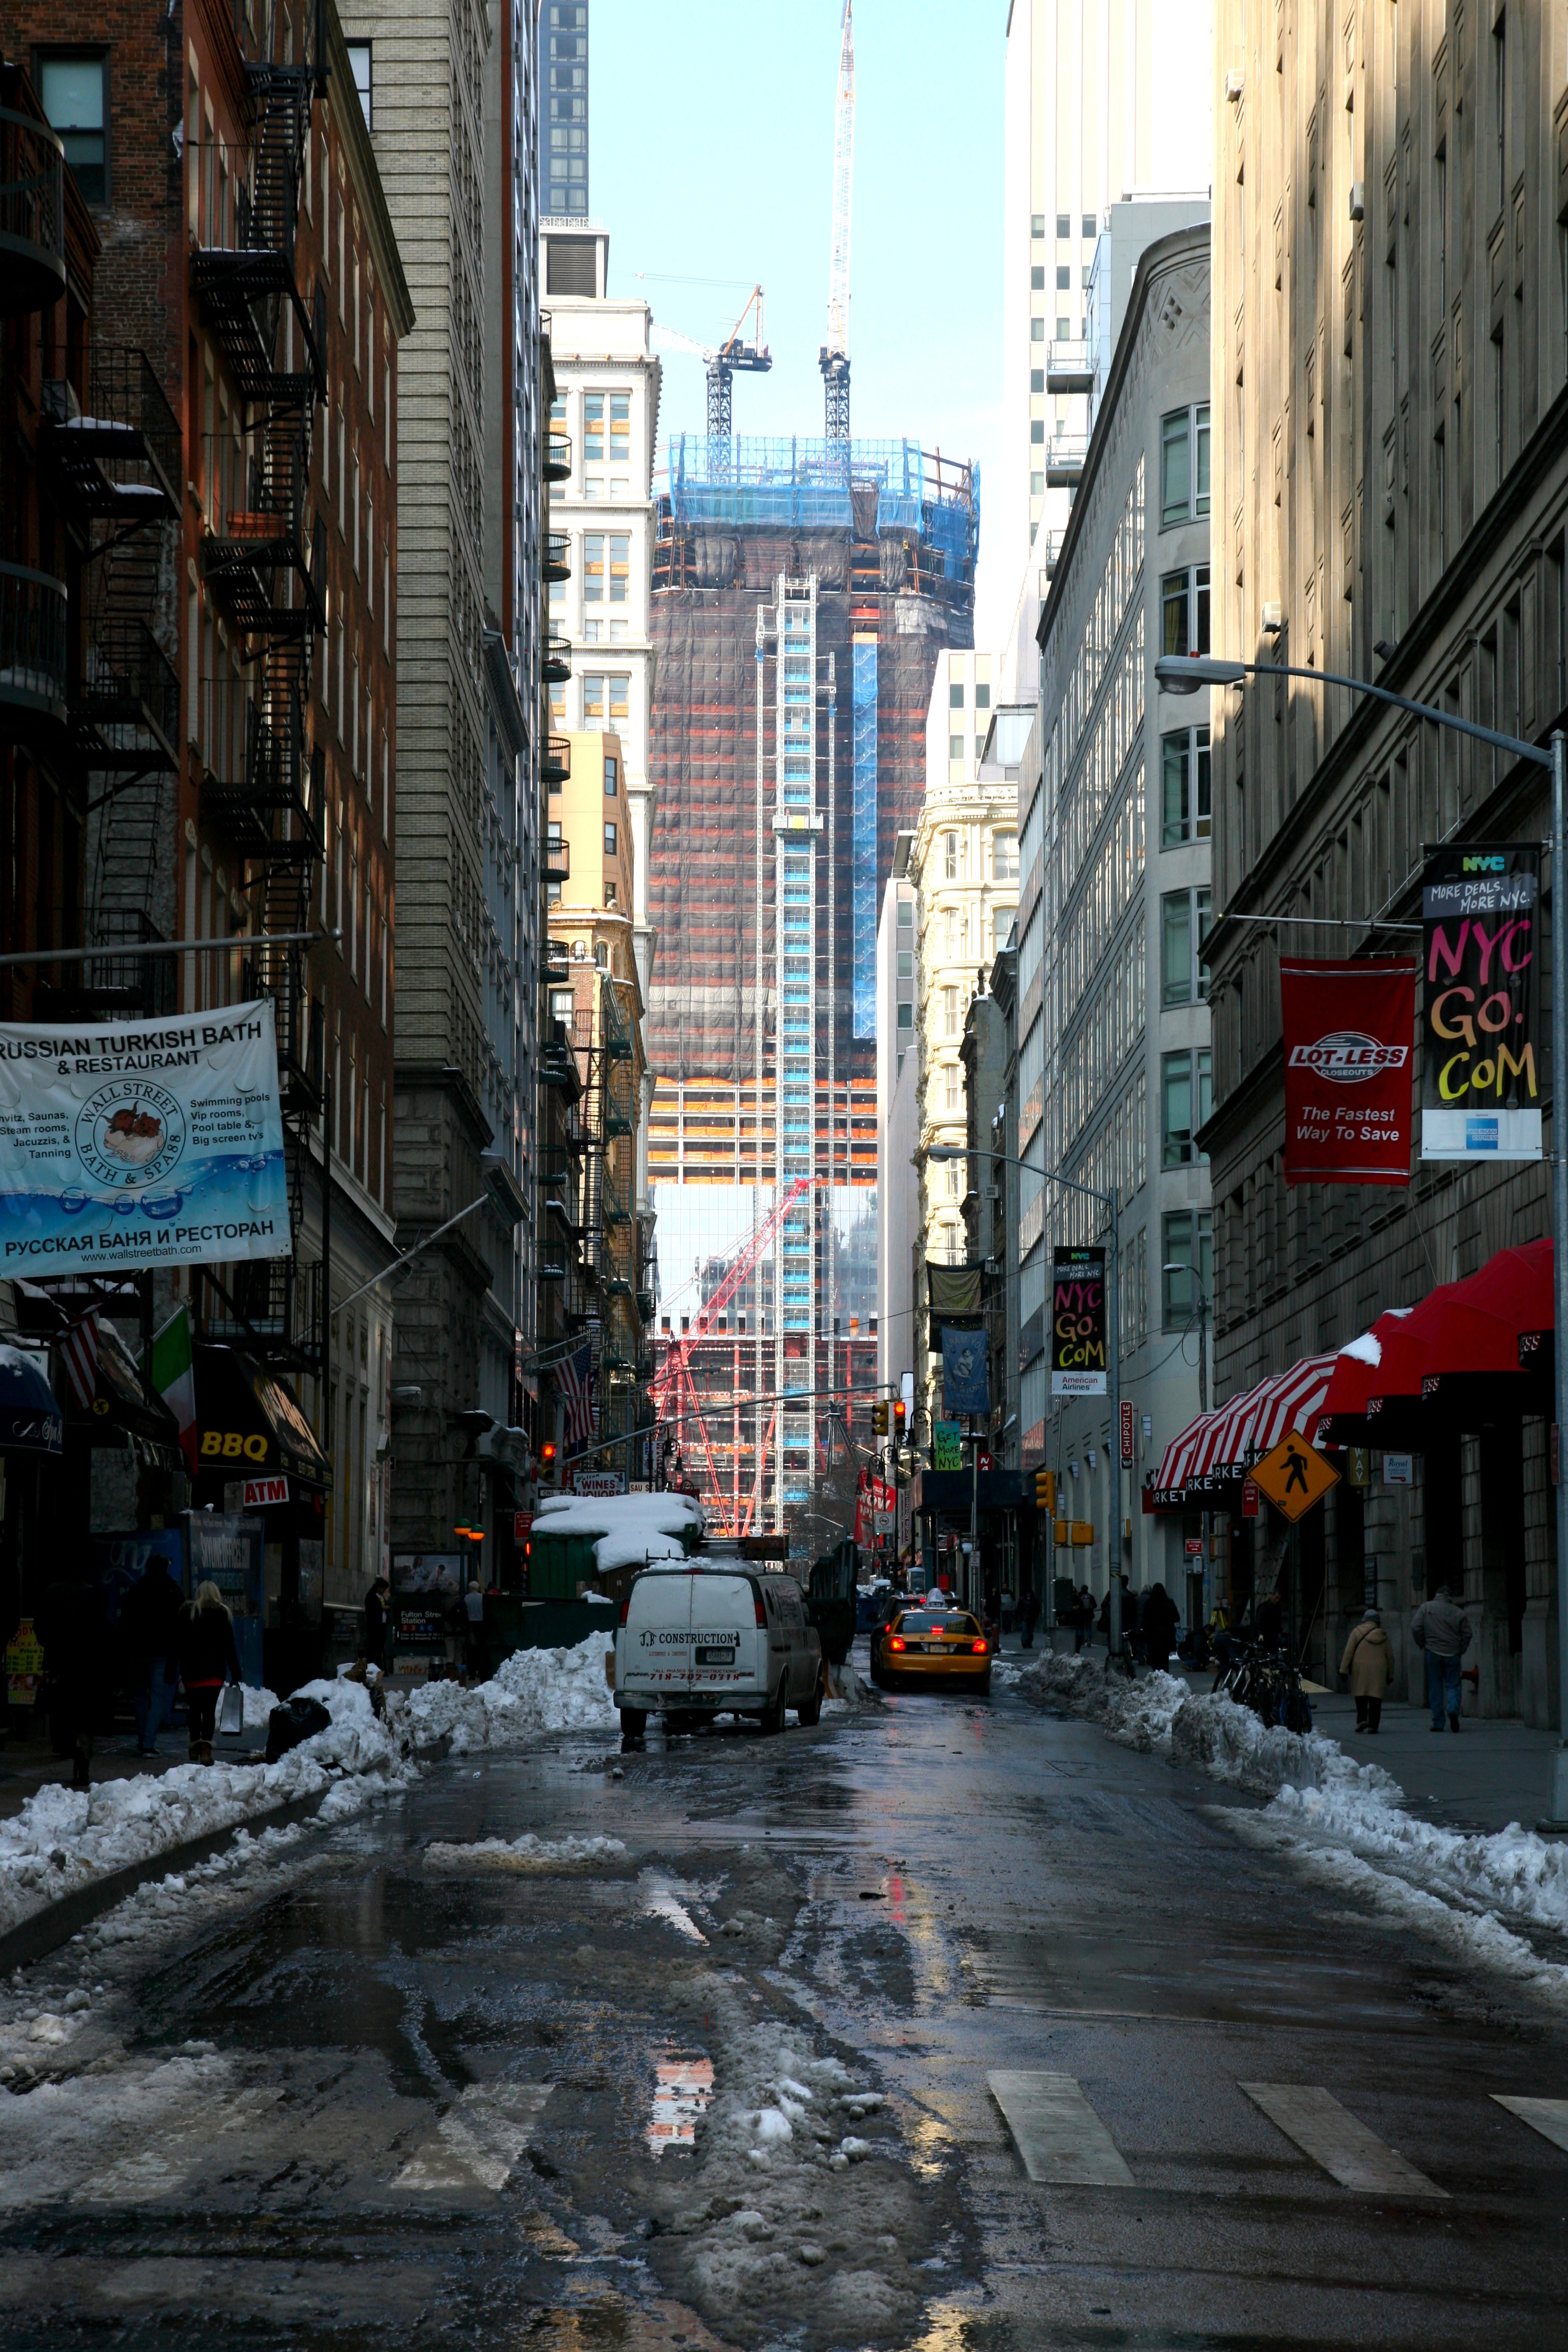
pedestrian, snow, winter, road, street, town, alley, city, manhattan, cityscape, downtown, nyc, canon, lane, newyork, infrastructure, newyorkcity, fultonstreet, ny, 5d, lowermanhattan, metropolis, ef24105mmf4lisusm, neighbourhood, urban area, human settlement